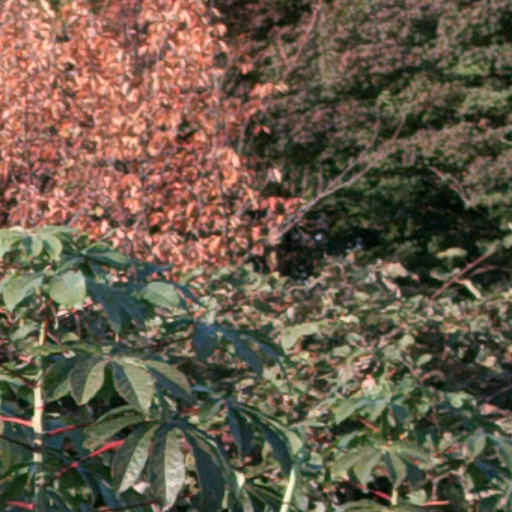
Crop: cassava